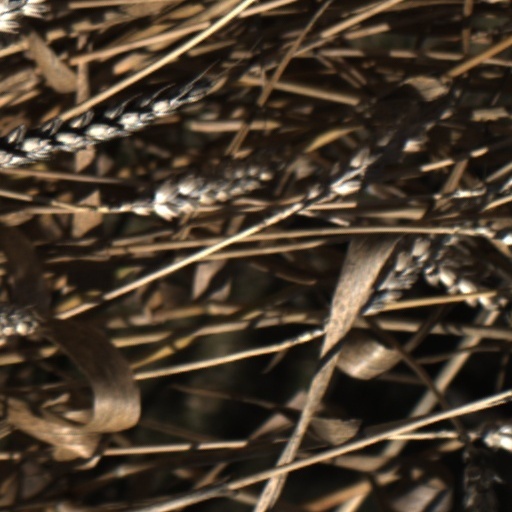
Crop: wheat